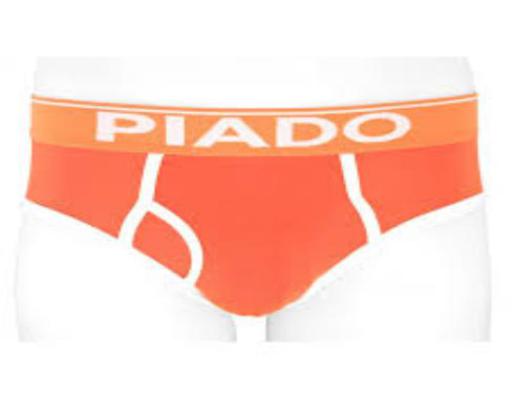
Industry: Clothes